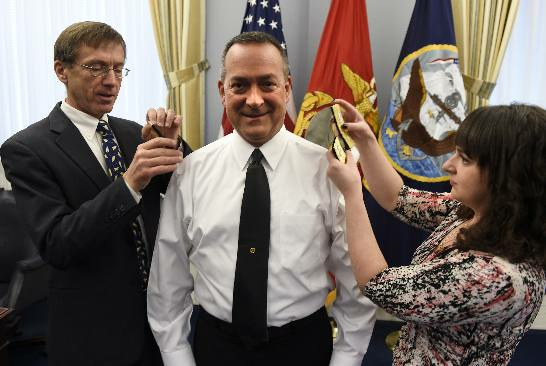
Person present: Yes